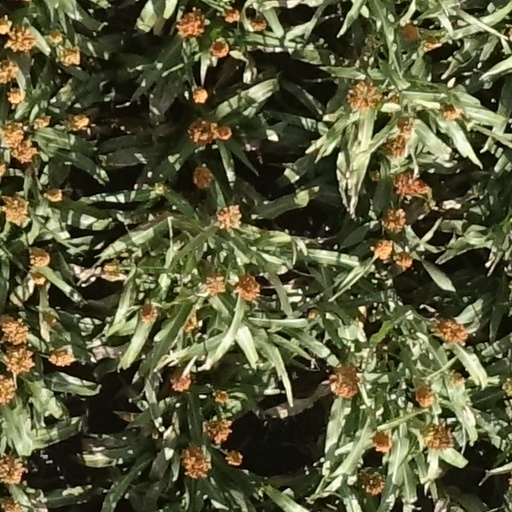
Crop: sorghum